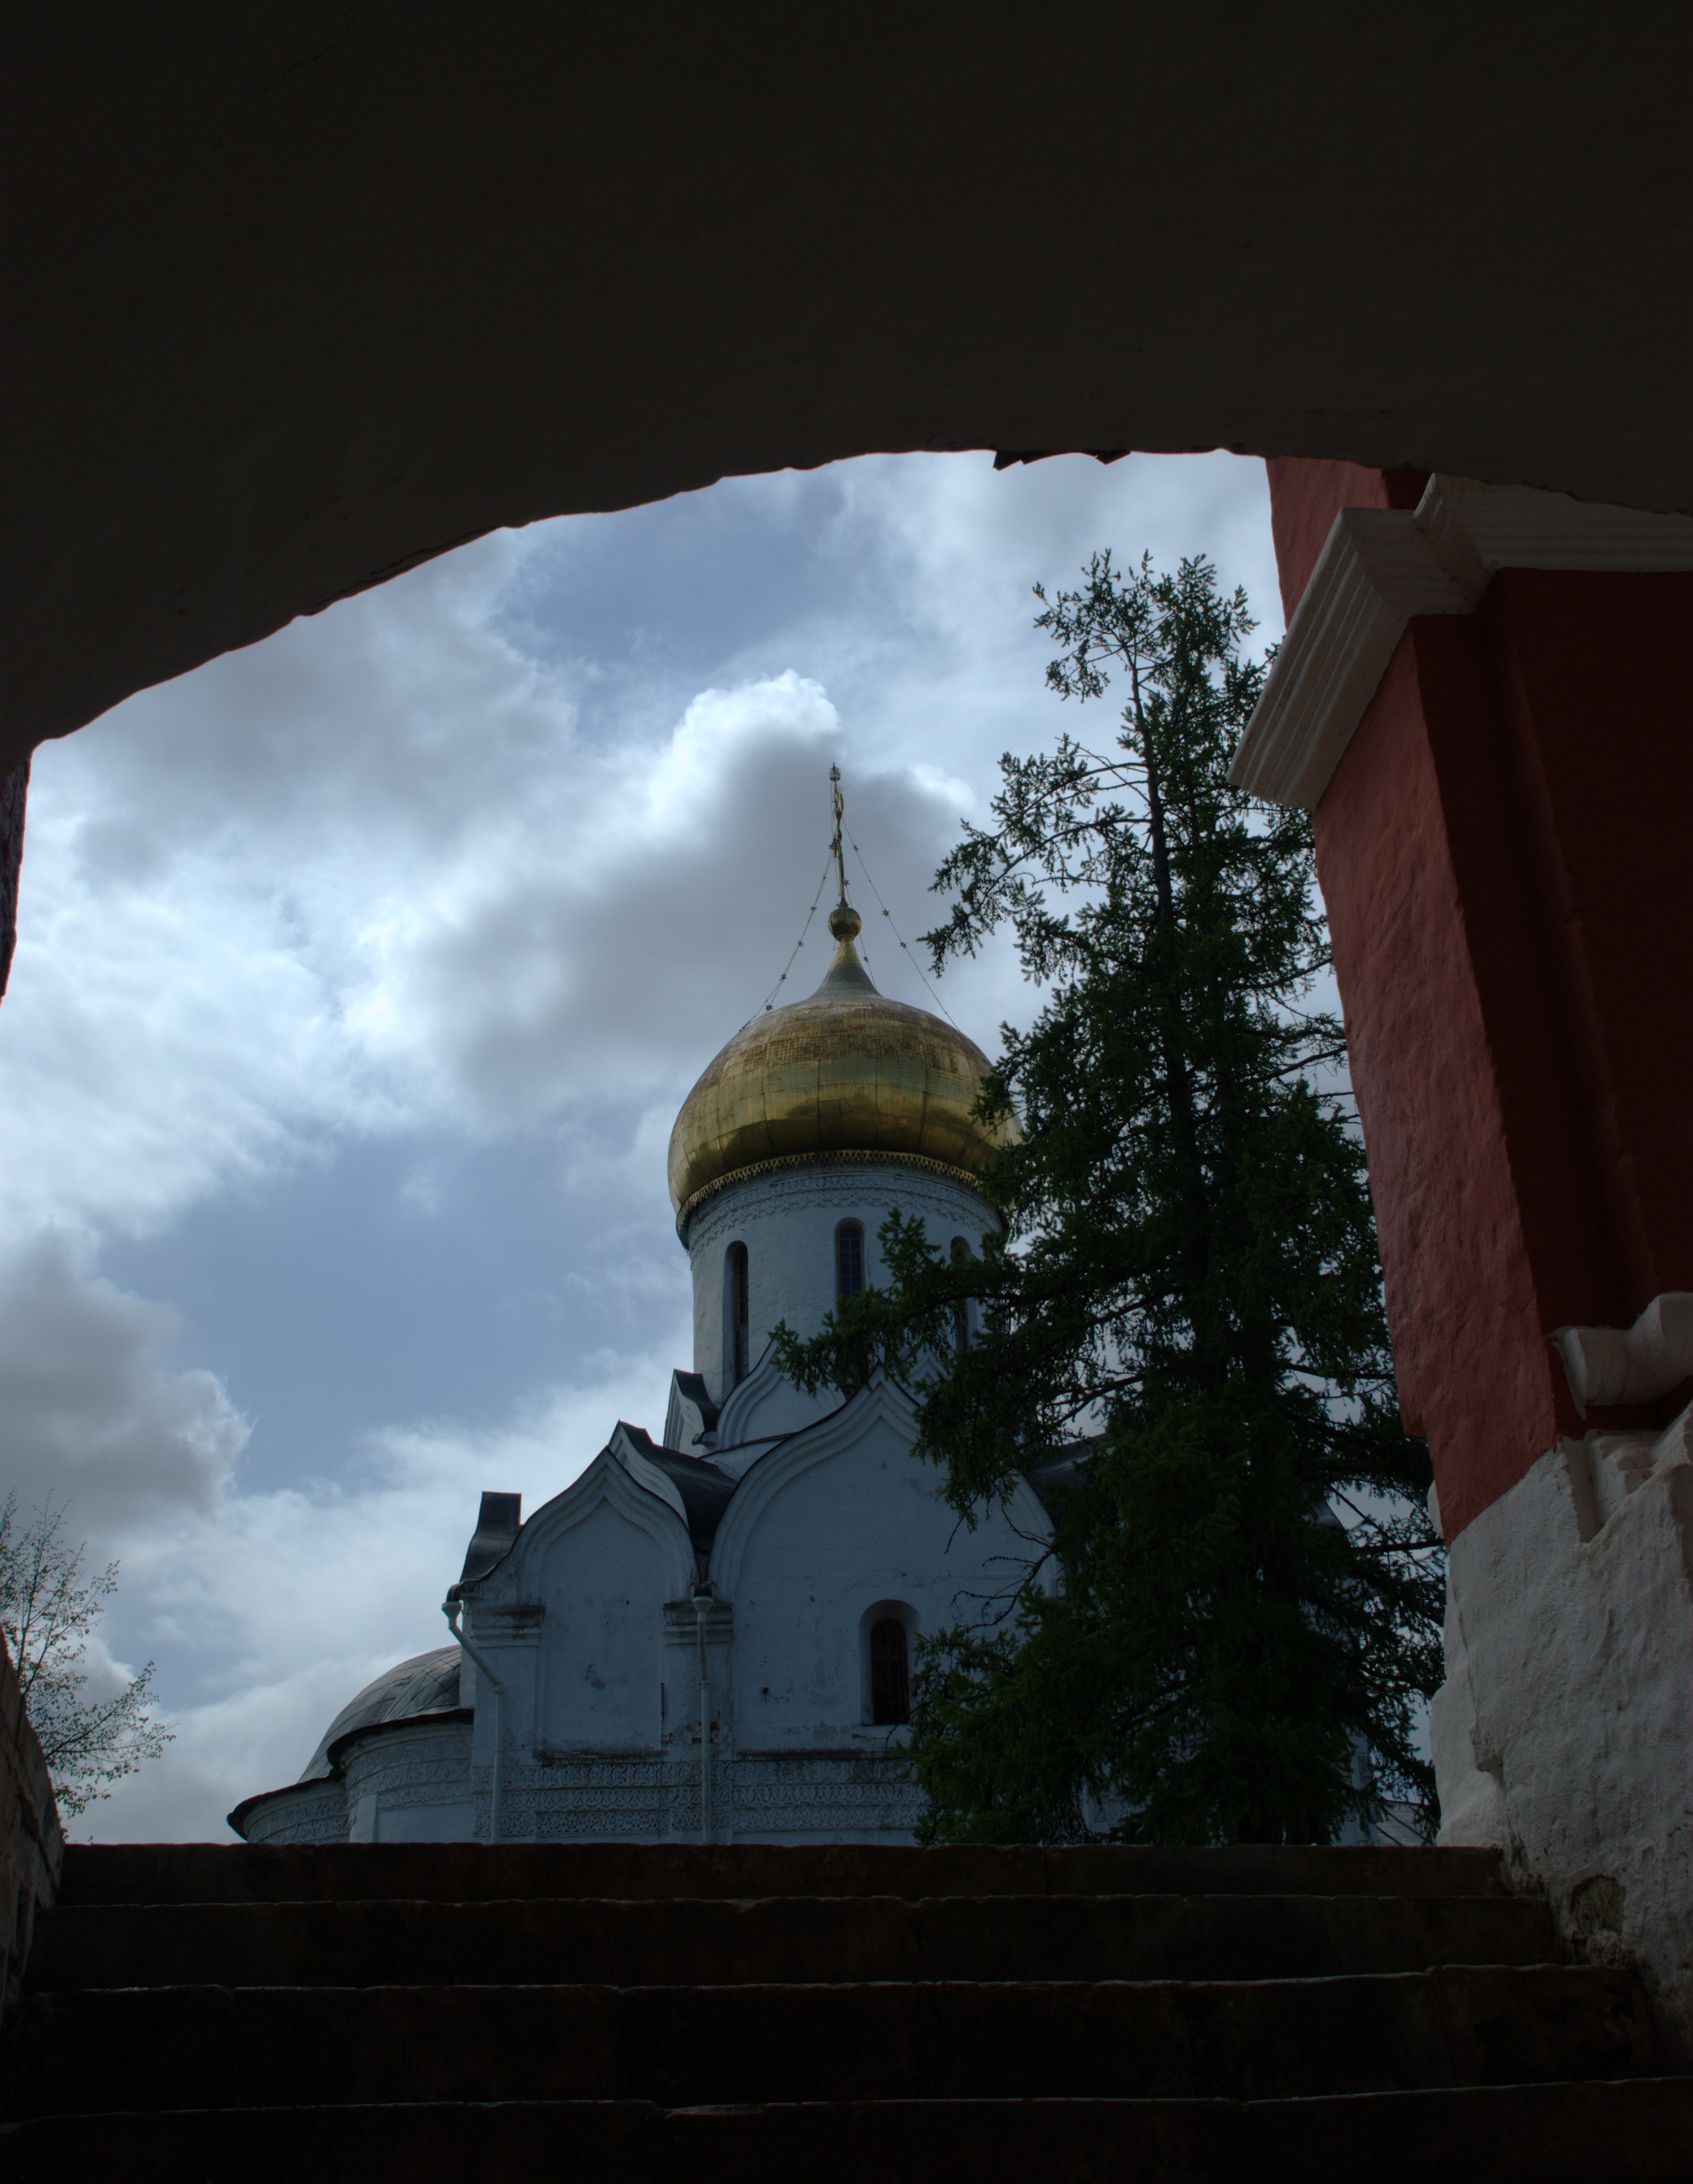
cloud, architecture, sky, house, landmark, church, nikon, lighting, place of worship, temple, monastery, churches, russia, d80, flickrdiamond, nikond80, moscowregion, theperfectphotographer, blueribbonwinner